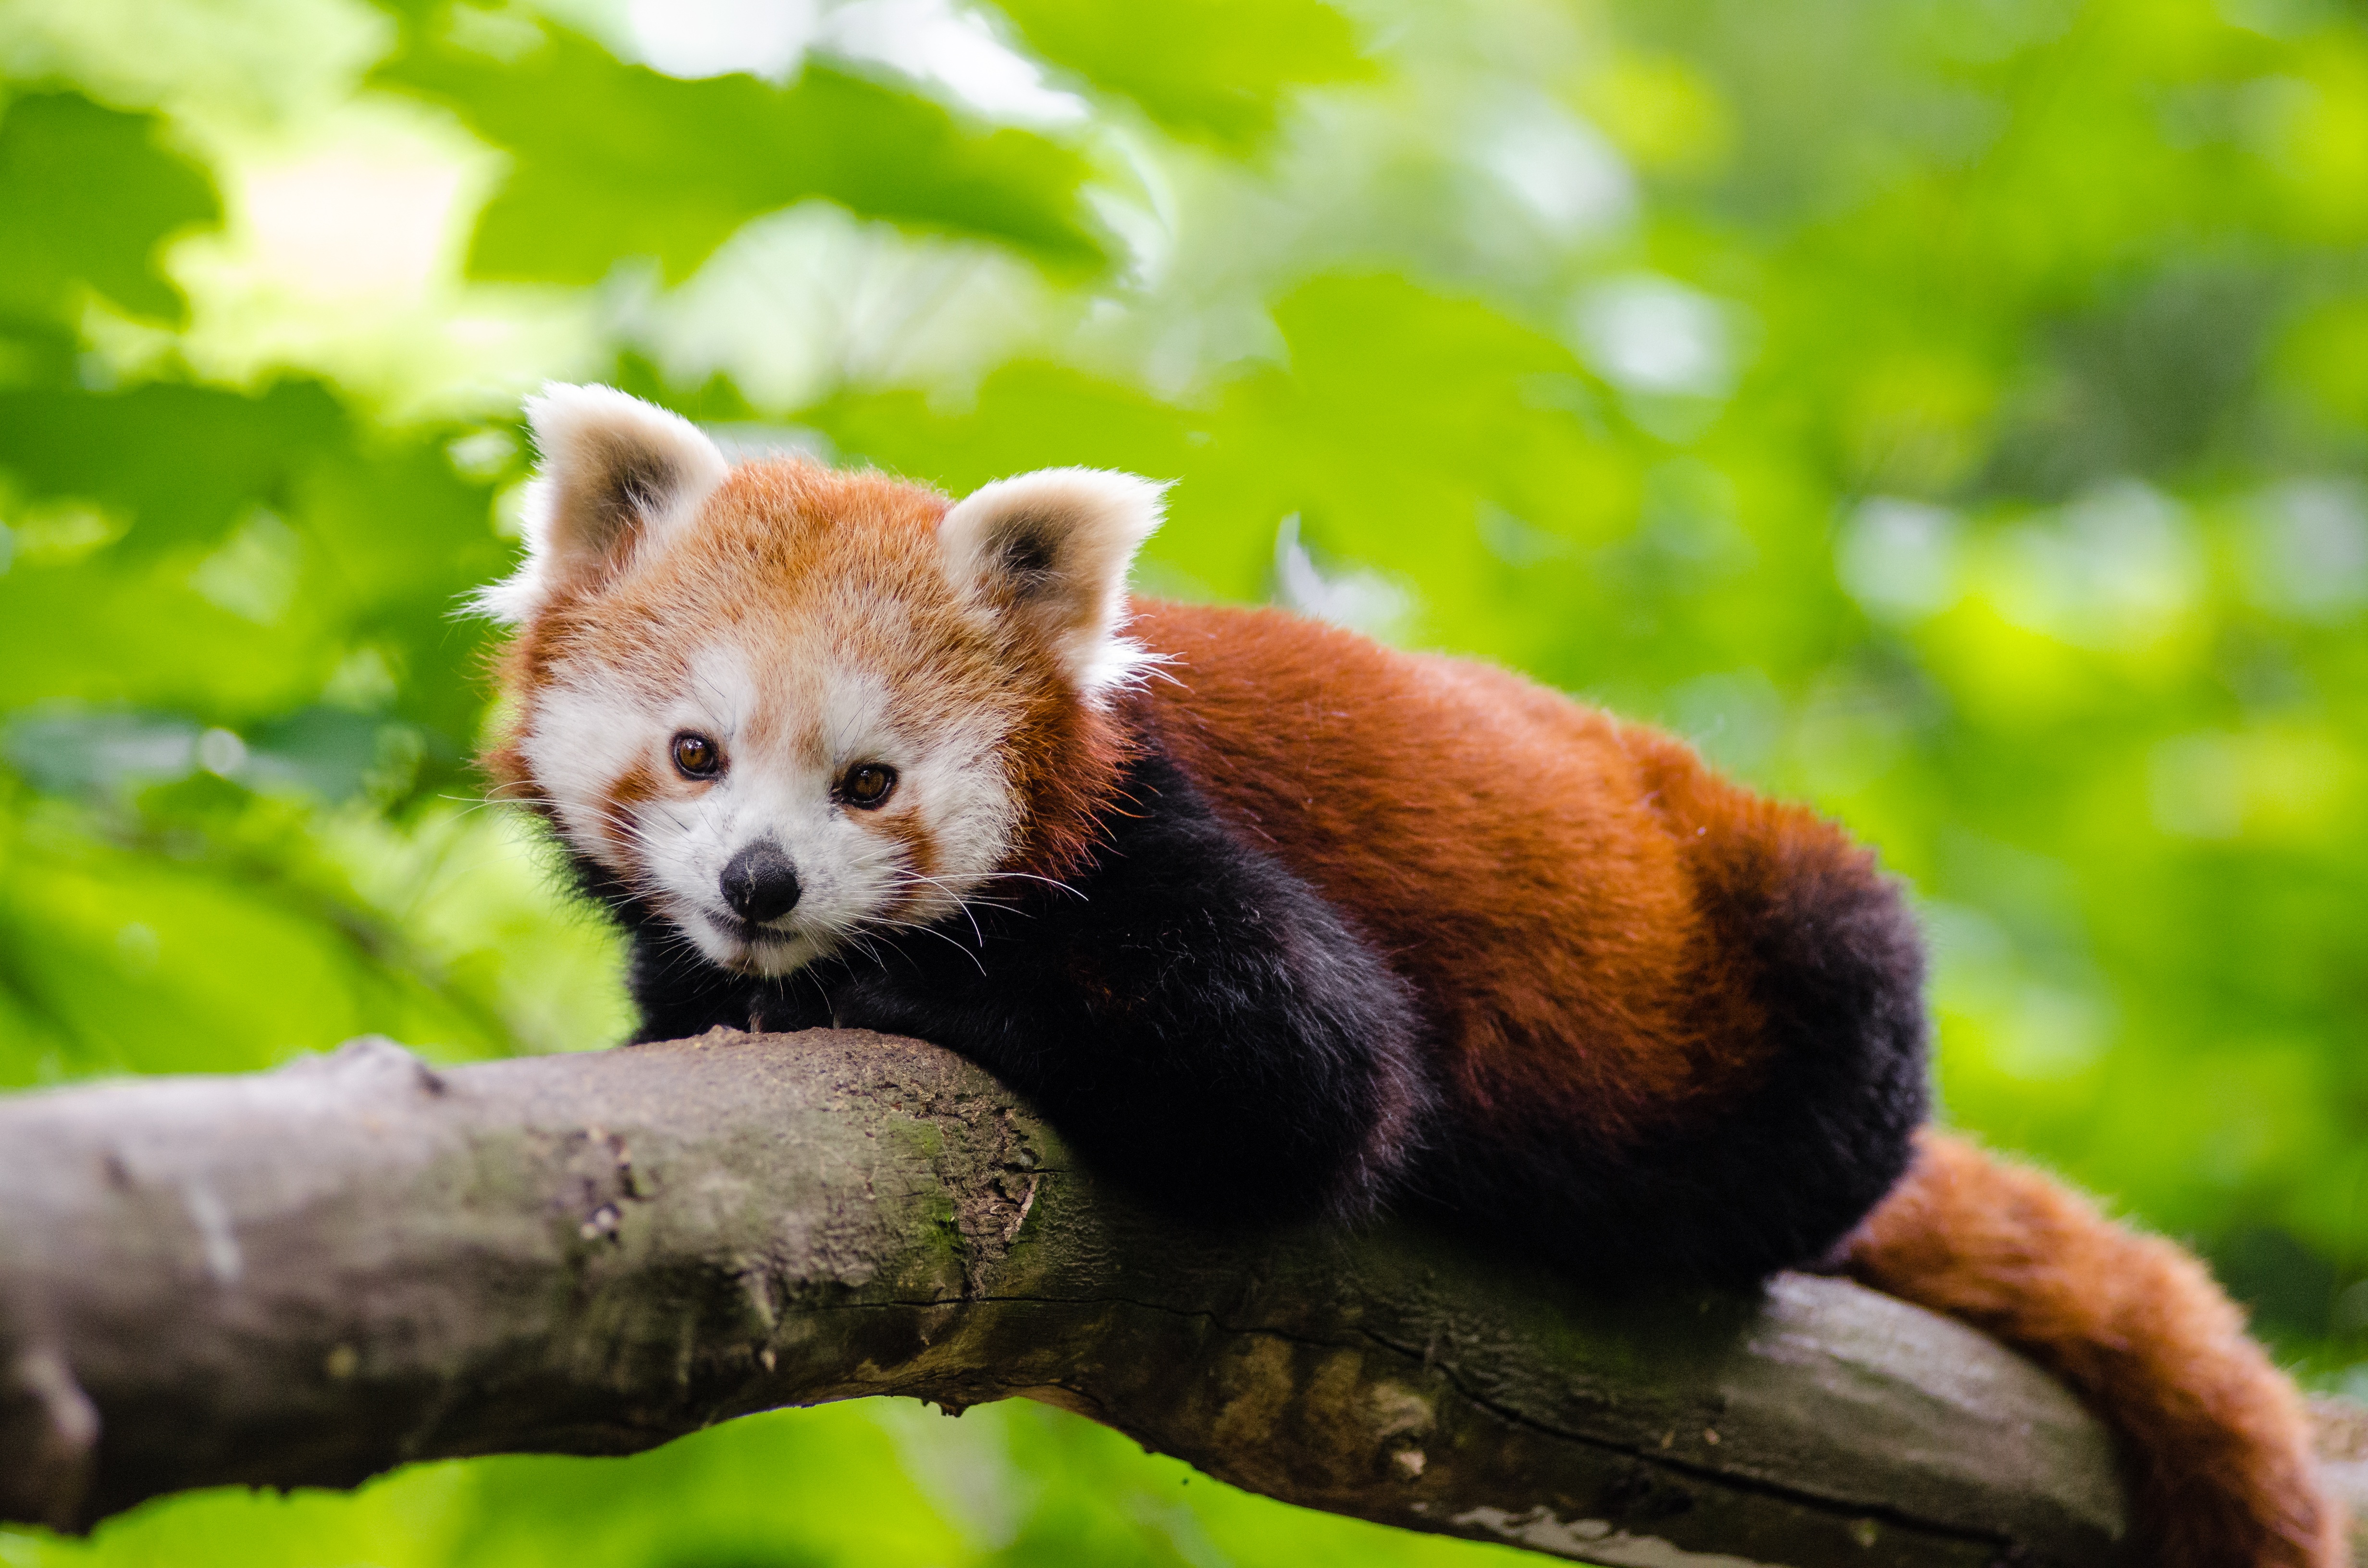
tree, wood, animal, cute, wildlife, fur, mammal, fox, fauna, tree trunk, red panda, outdoors, vertebrate, adorable, dog breed group